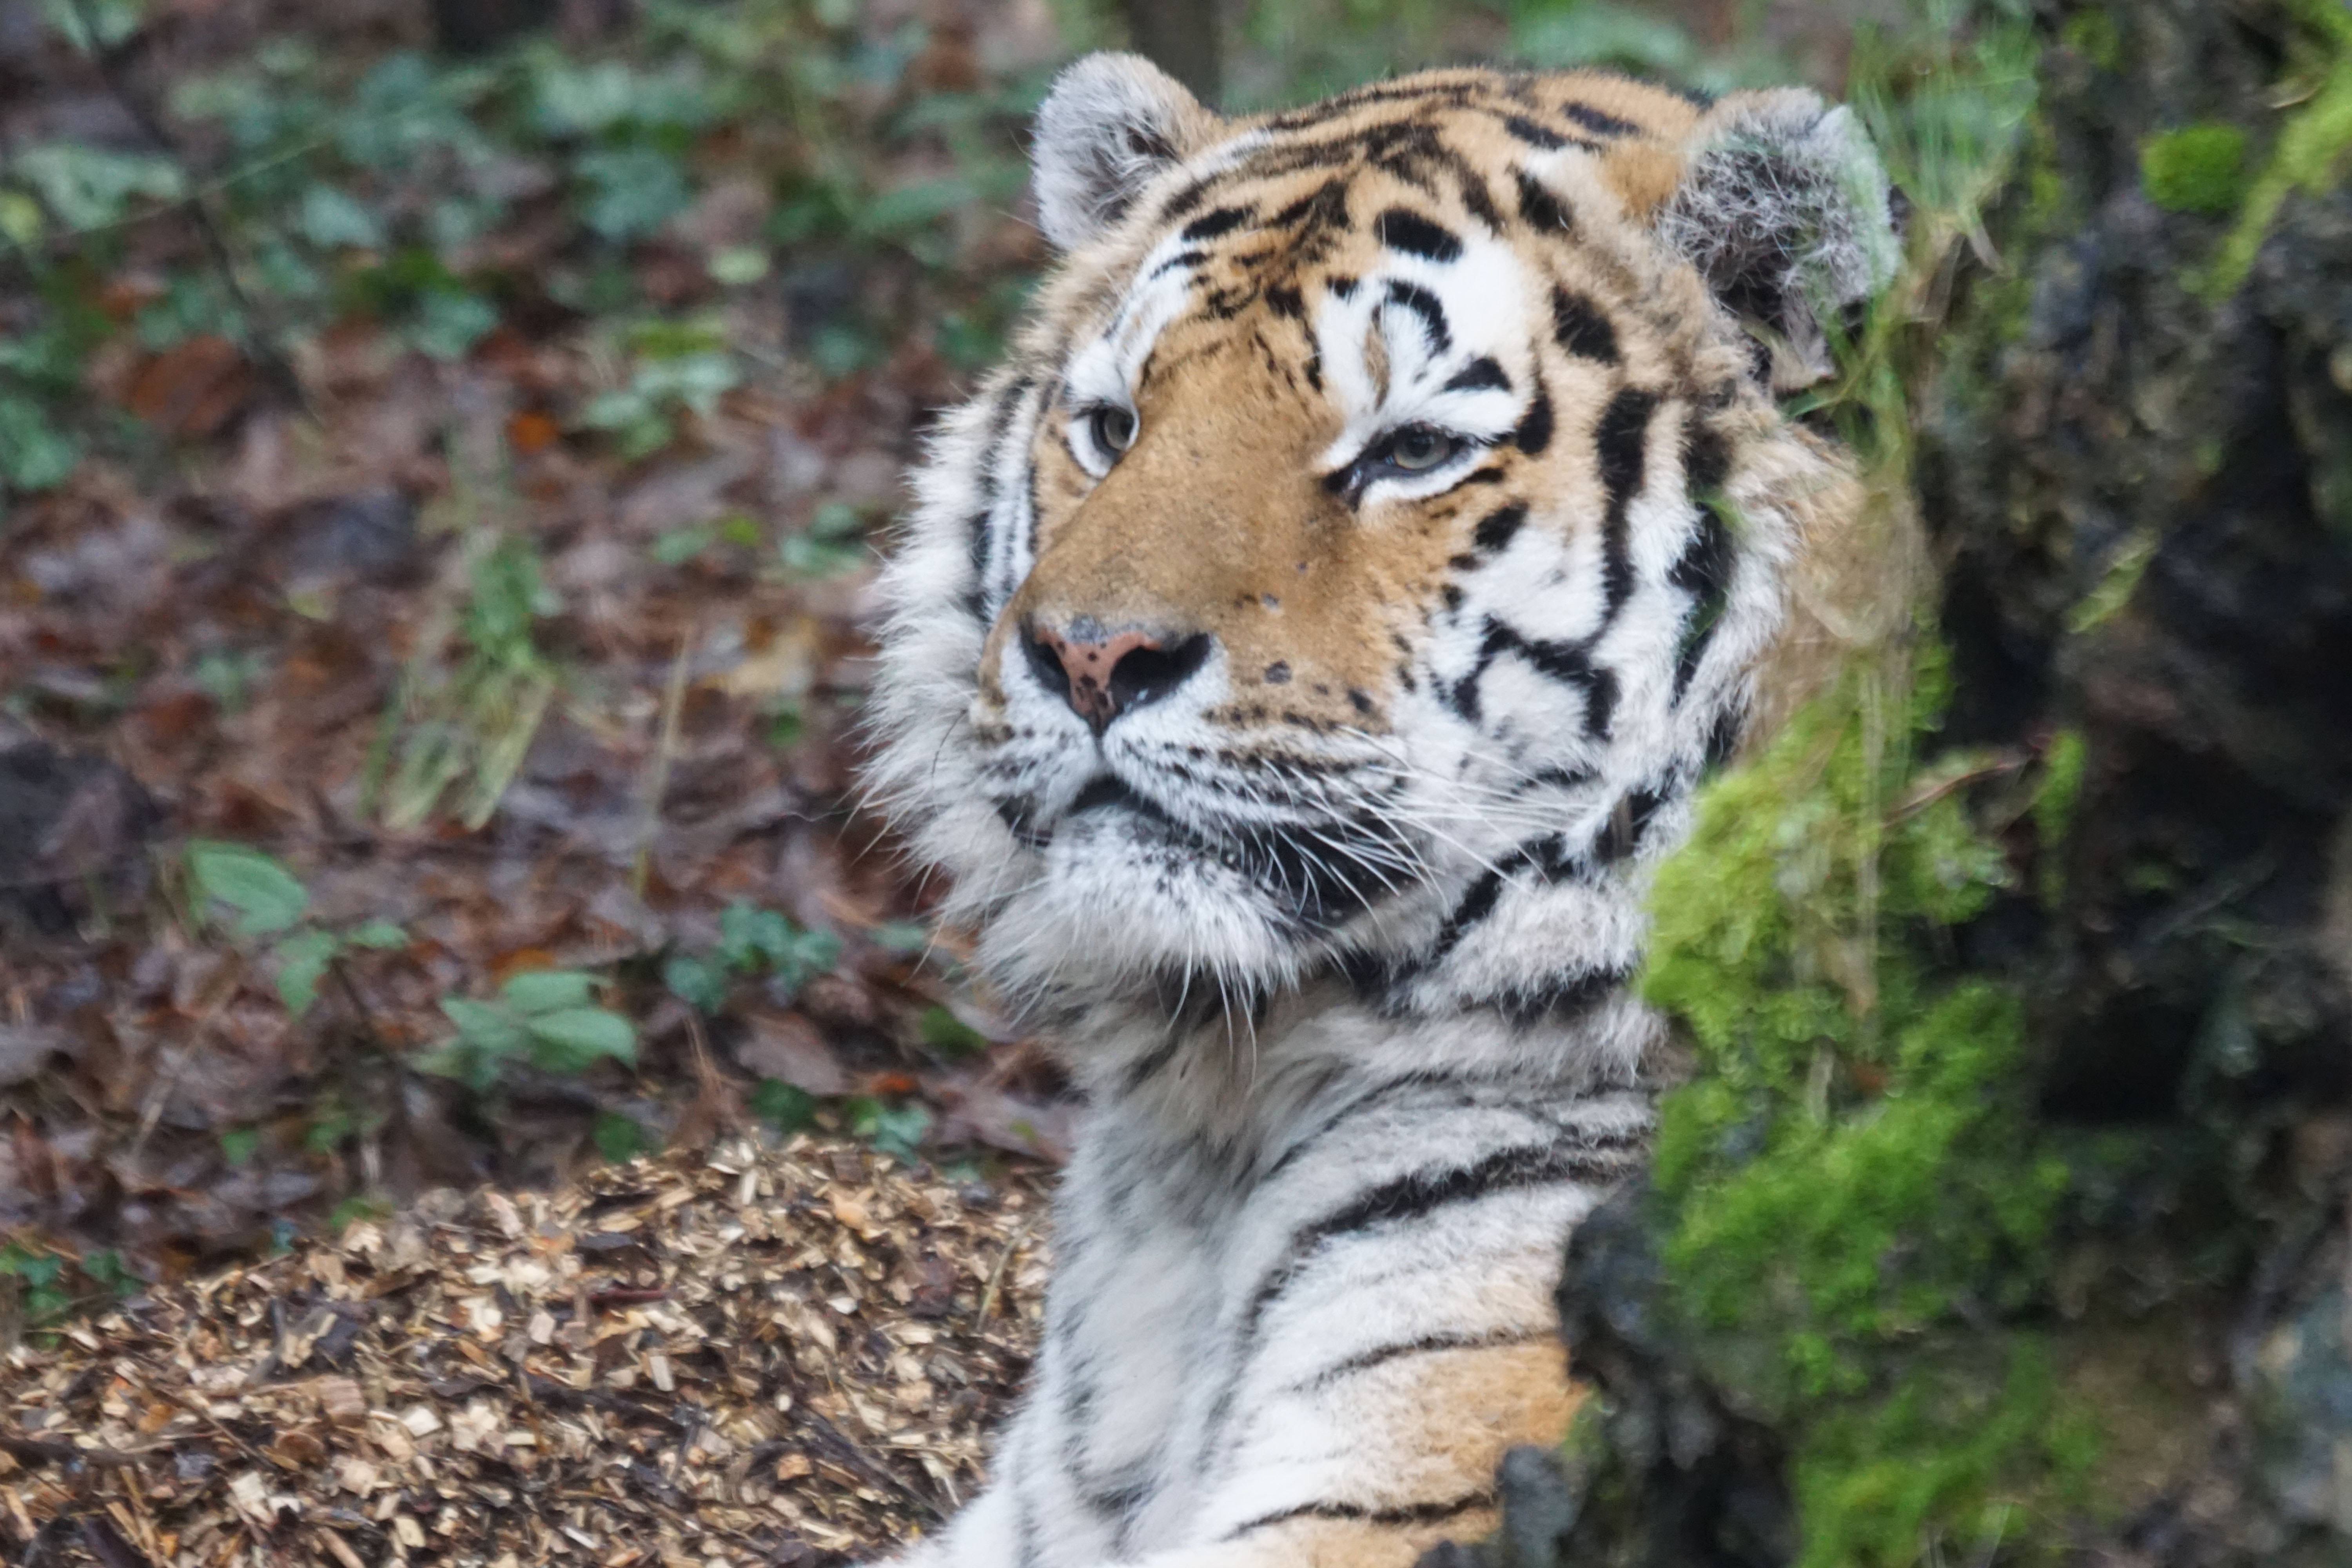
wildlife, zoo, mammal, predator, fauna, tiger, vertebrate, amurtiger, dangerous, big cats, cat like mammal